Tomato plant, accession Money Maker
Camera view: bottom (45 deg); turntable rotation: 60 degrees
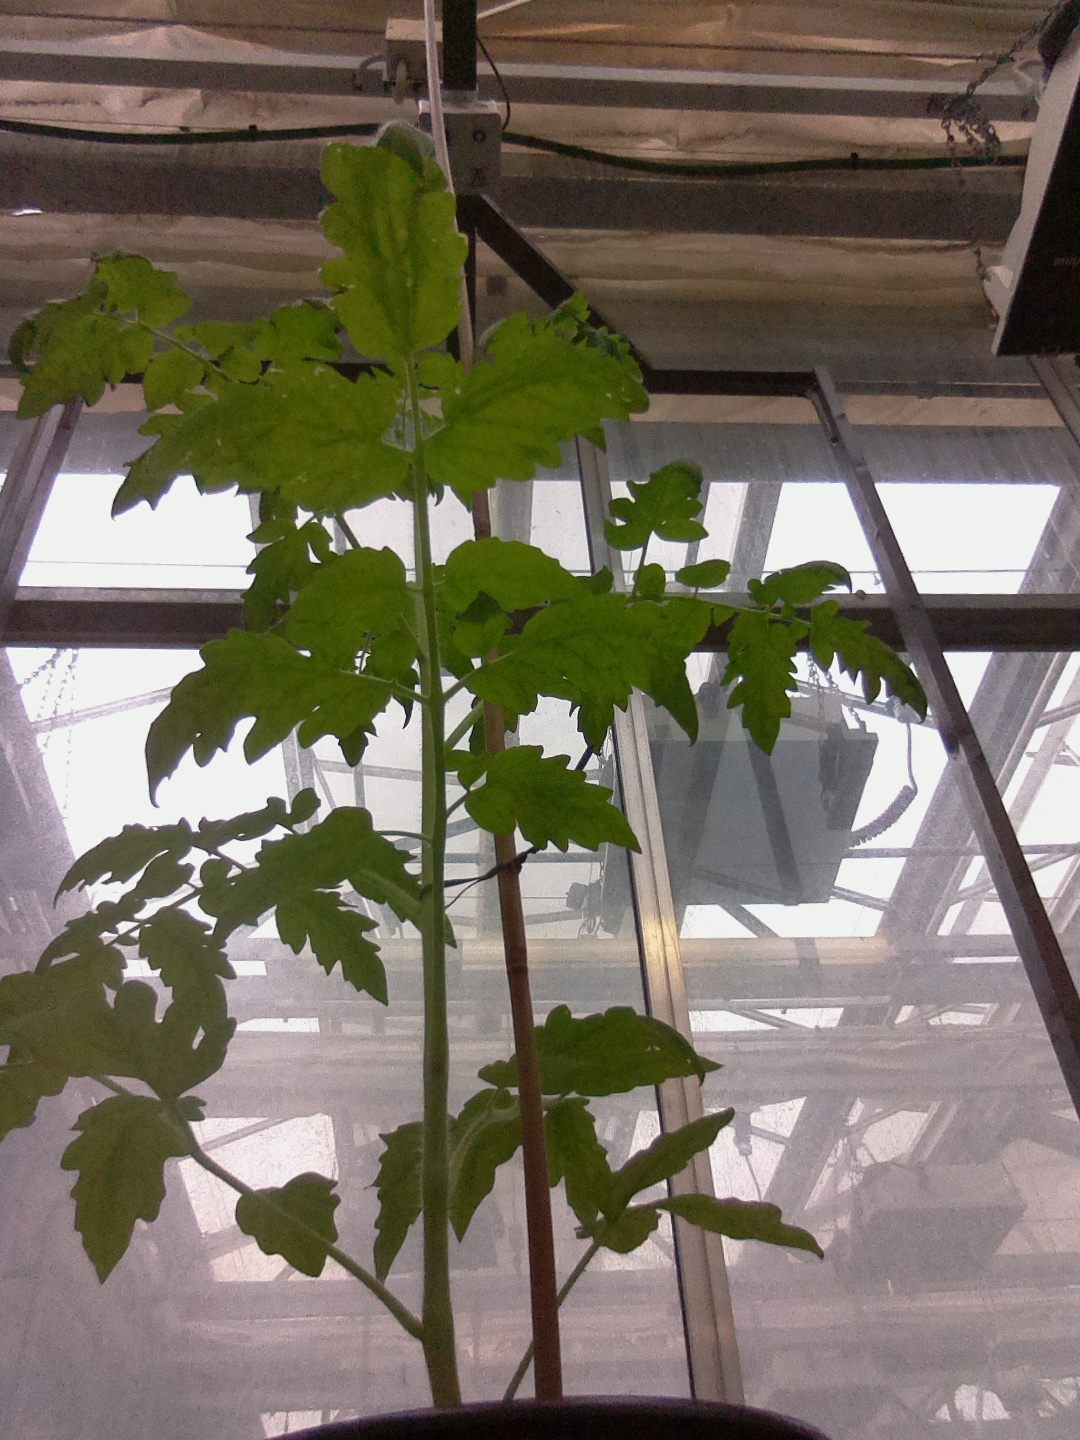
BBCH growth stage 51: First inflorence visible, visible closed flower bud